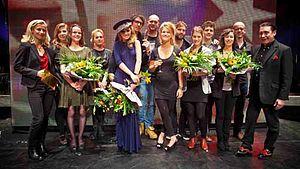
Chaque année, les prix European Border Breakers Awards récompensent le succès de dix artistes ou groupes émergents qui ont trouvé un public en dehors de leur pays grâce à leur premier album distribué internationalement au cours de l'année écoulée. Parmi les lauréats précédents, citons Adele, Dolores O'Riordan, Tokio Hotel, The Baseballs, Zaz, Lykke Li, Milow, Katie Melua, Damien Rice, Caro Emerald, Stromae ou encore Mumford and Sons.